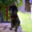
Label: dog